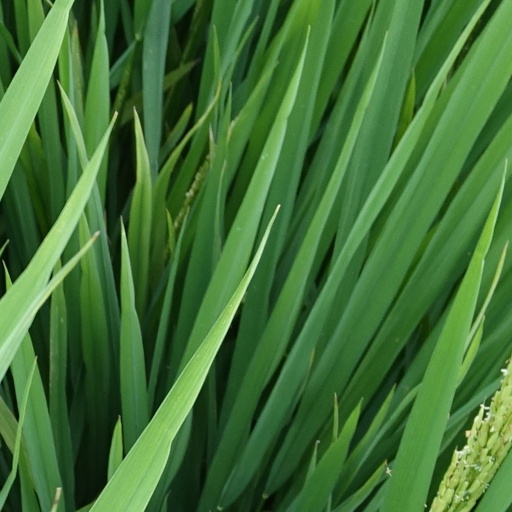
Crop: rice